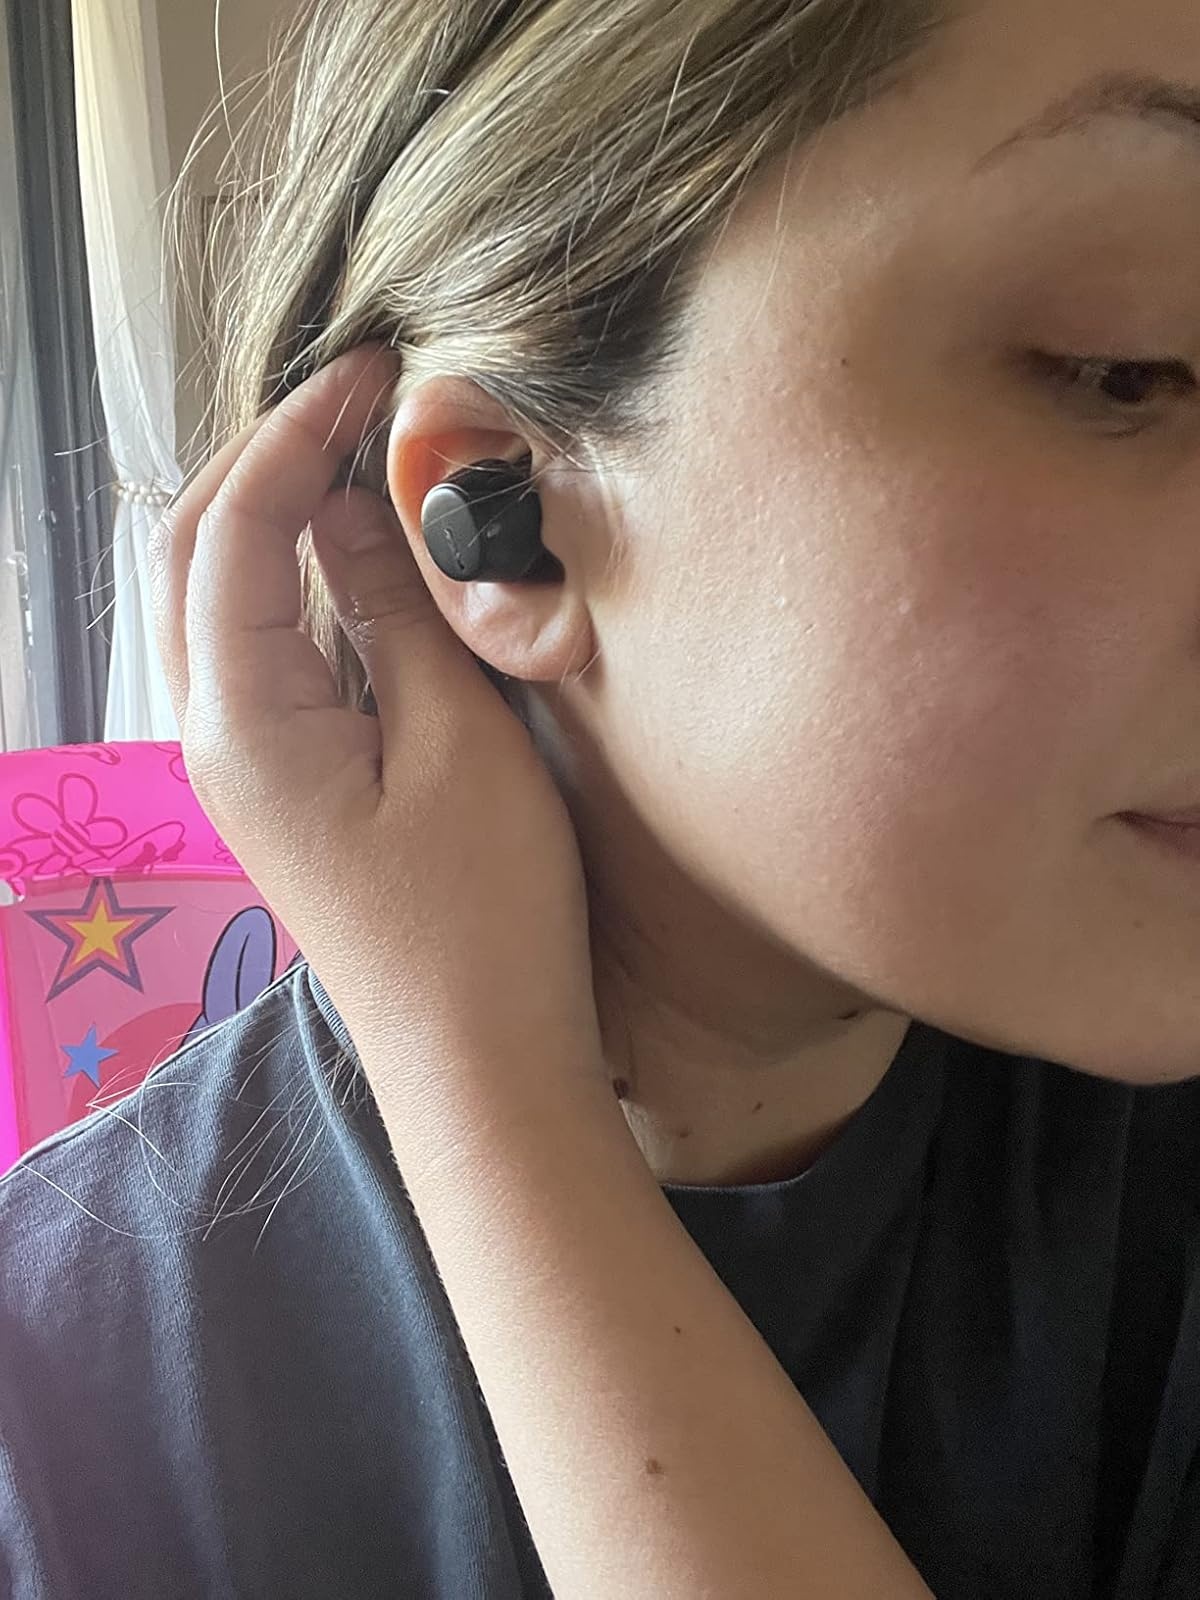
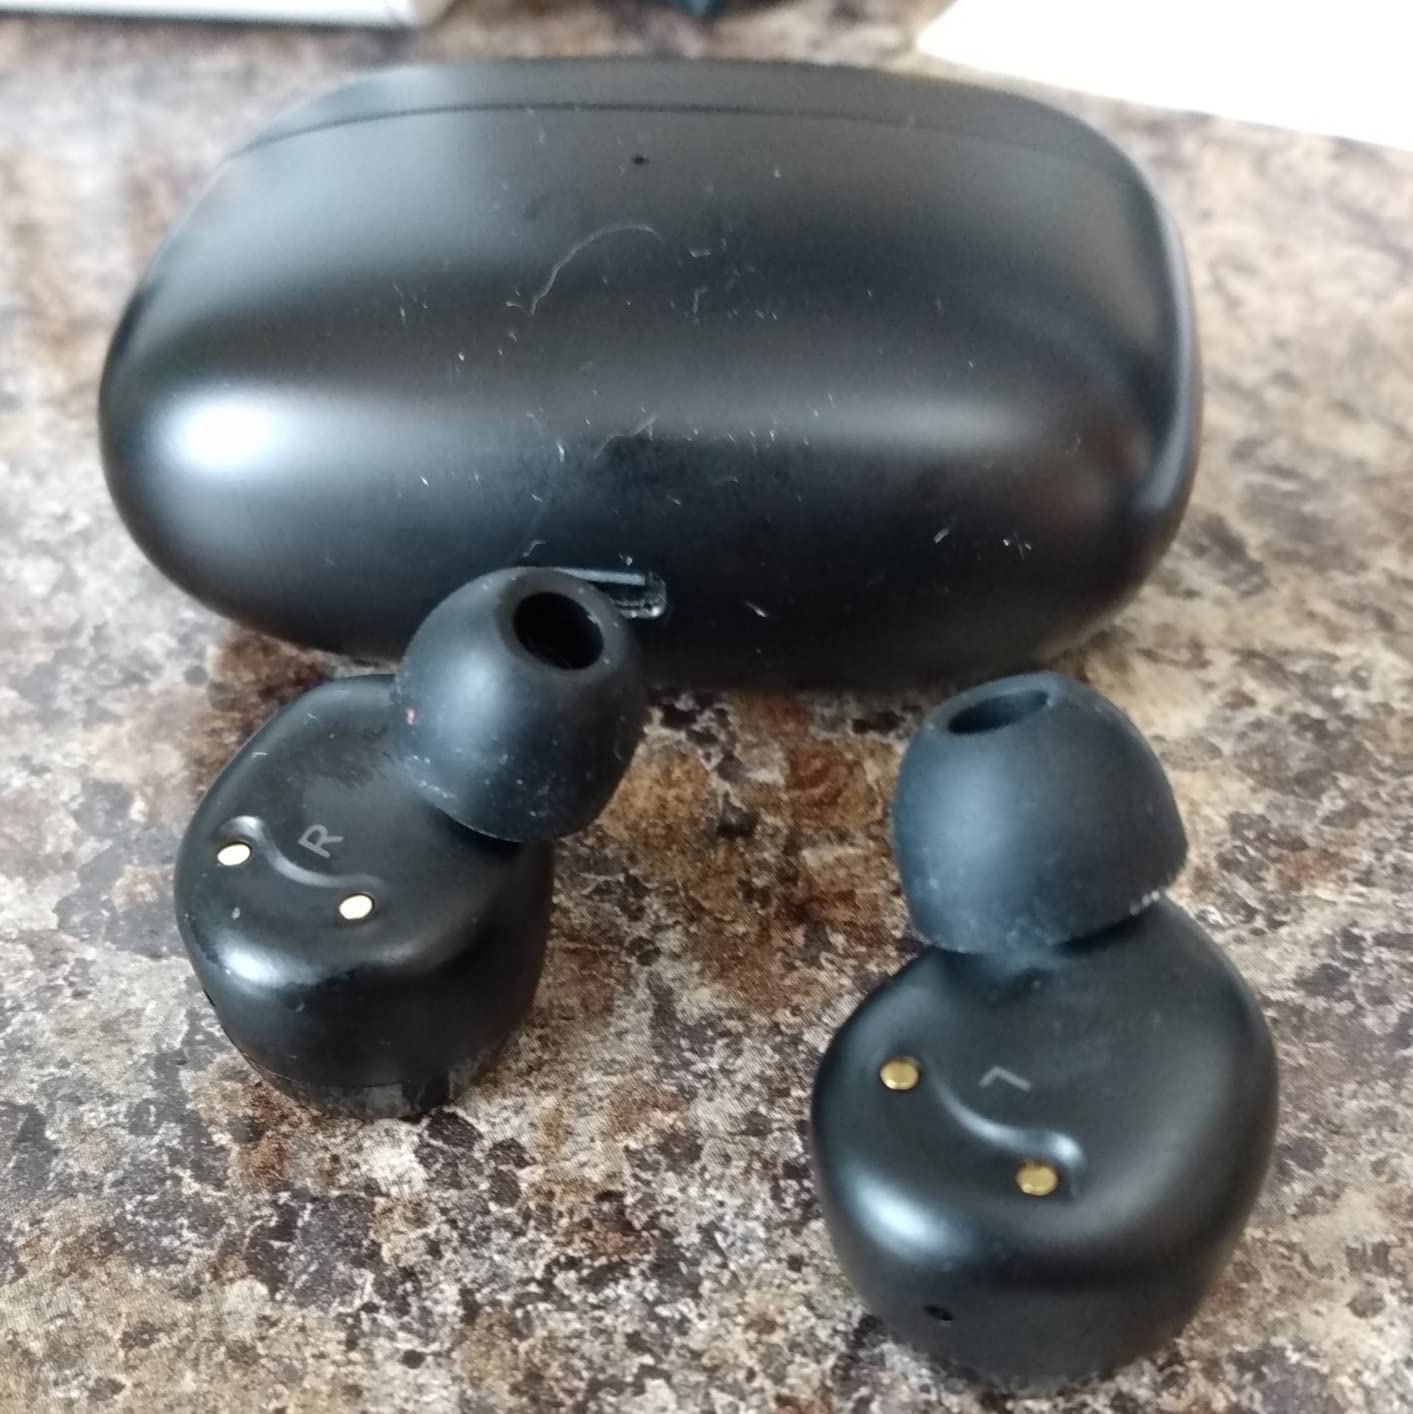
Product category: earbuds
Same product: yes